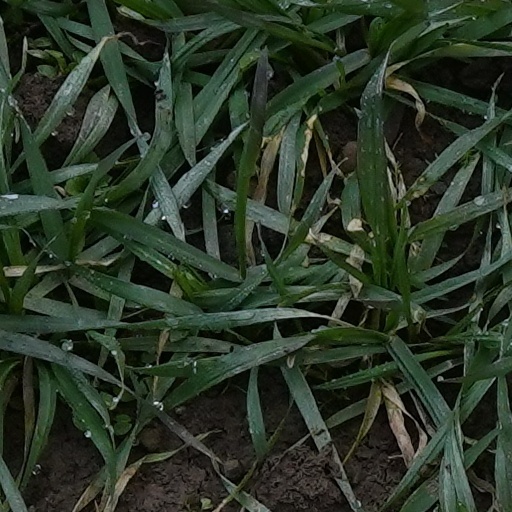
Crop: wheat